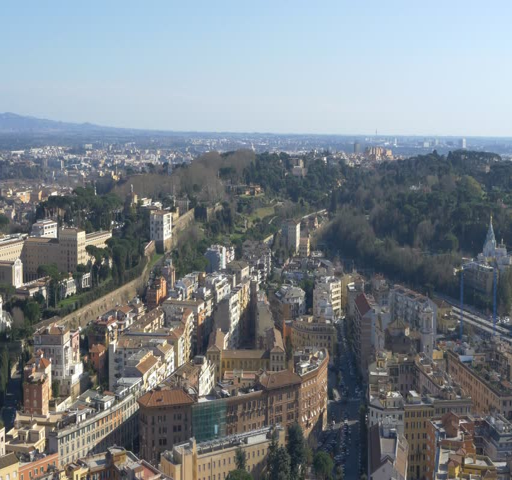
4k aerial view of the city sunny blue sky